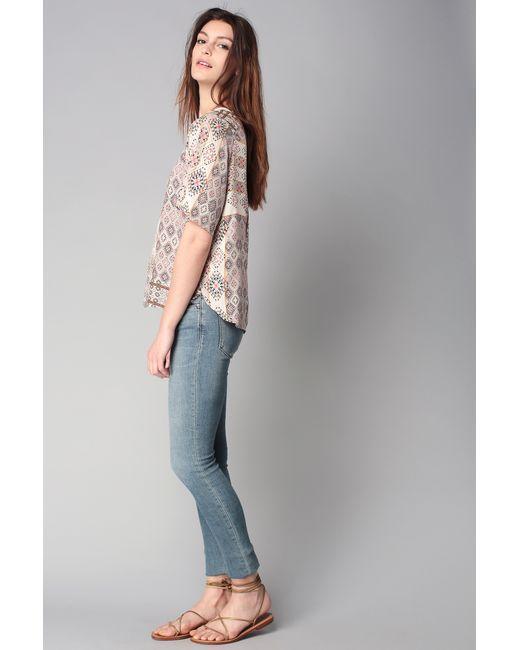
Bedrucktes Top mit Slim Fit Jeans